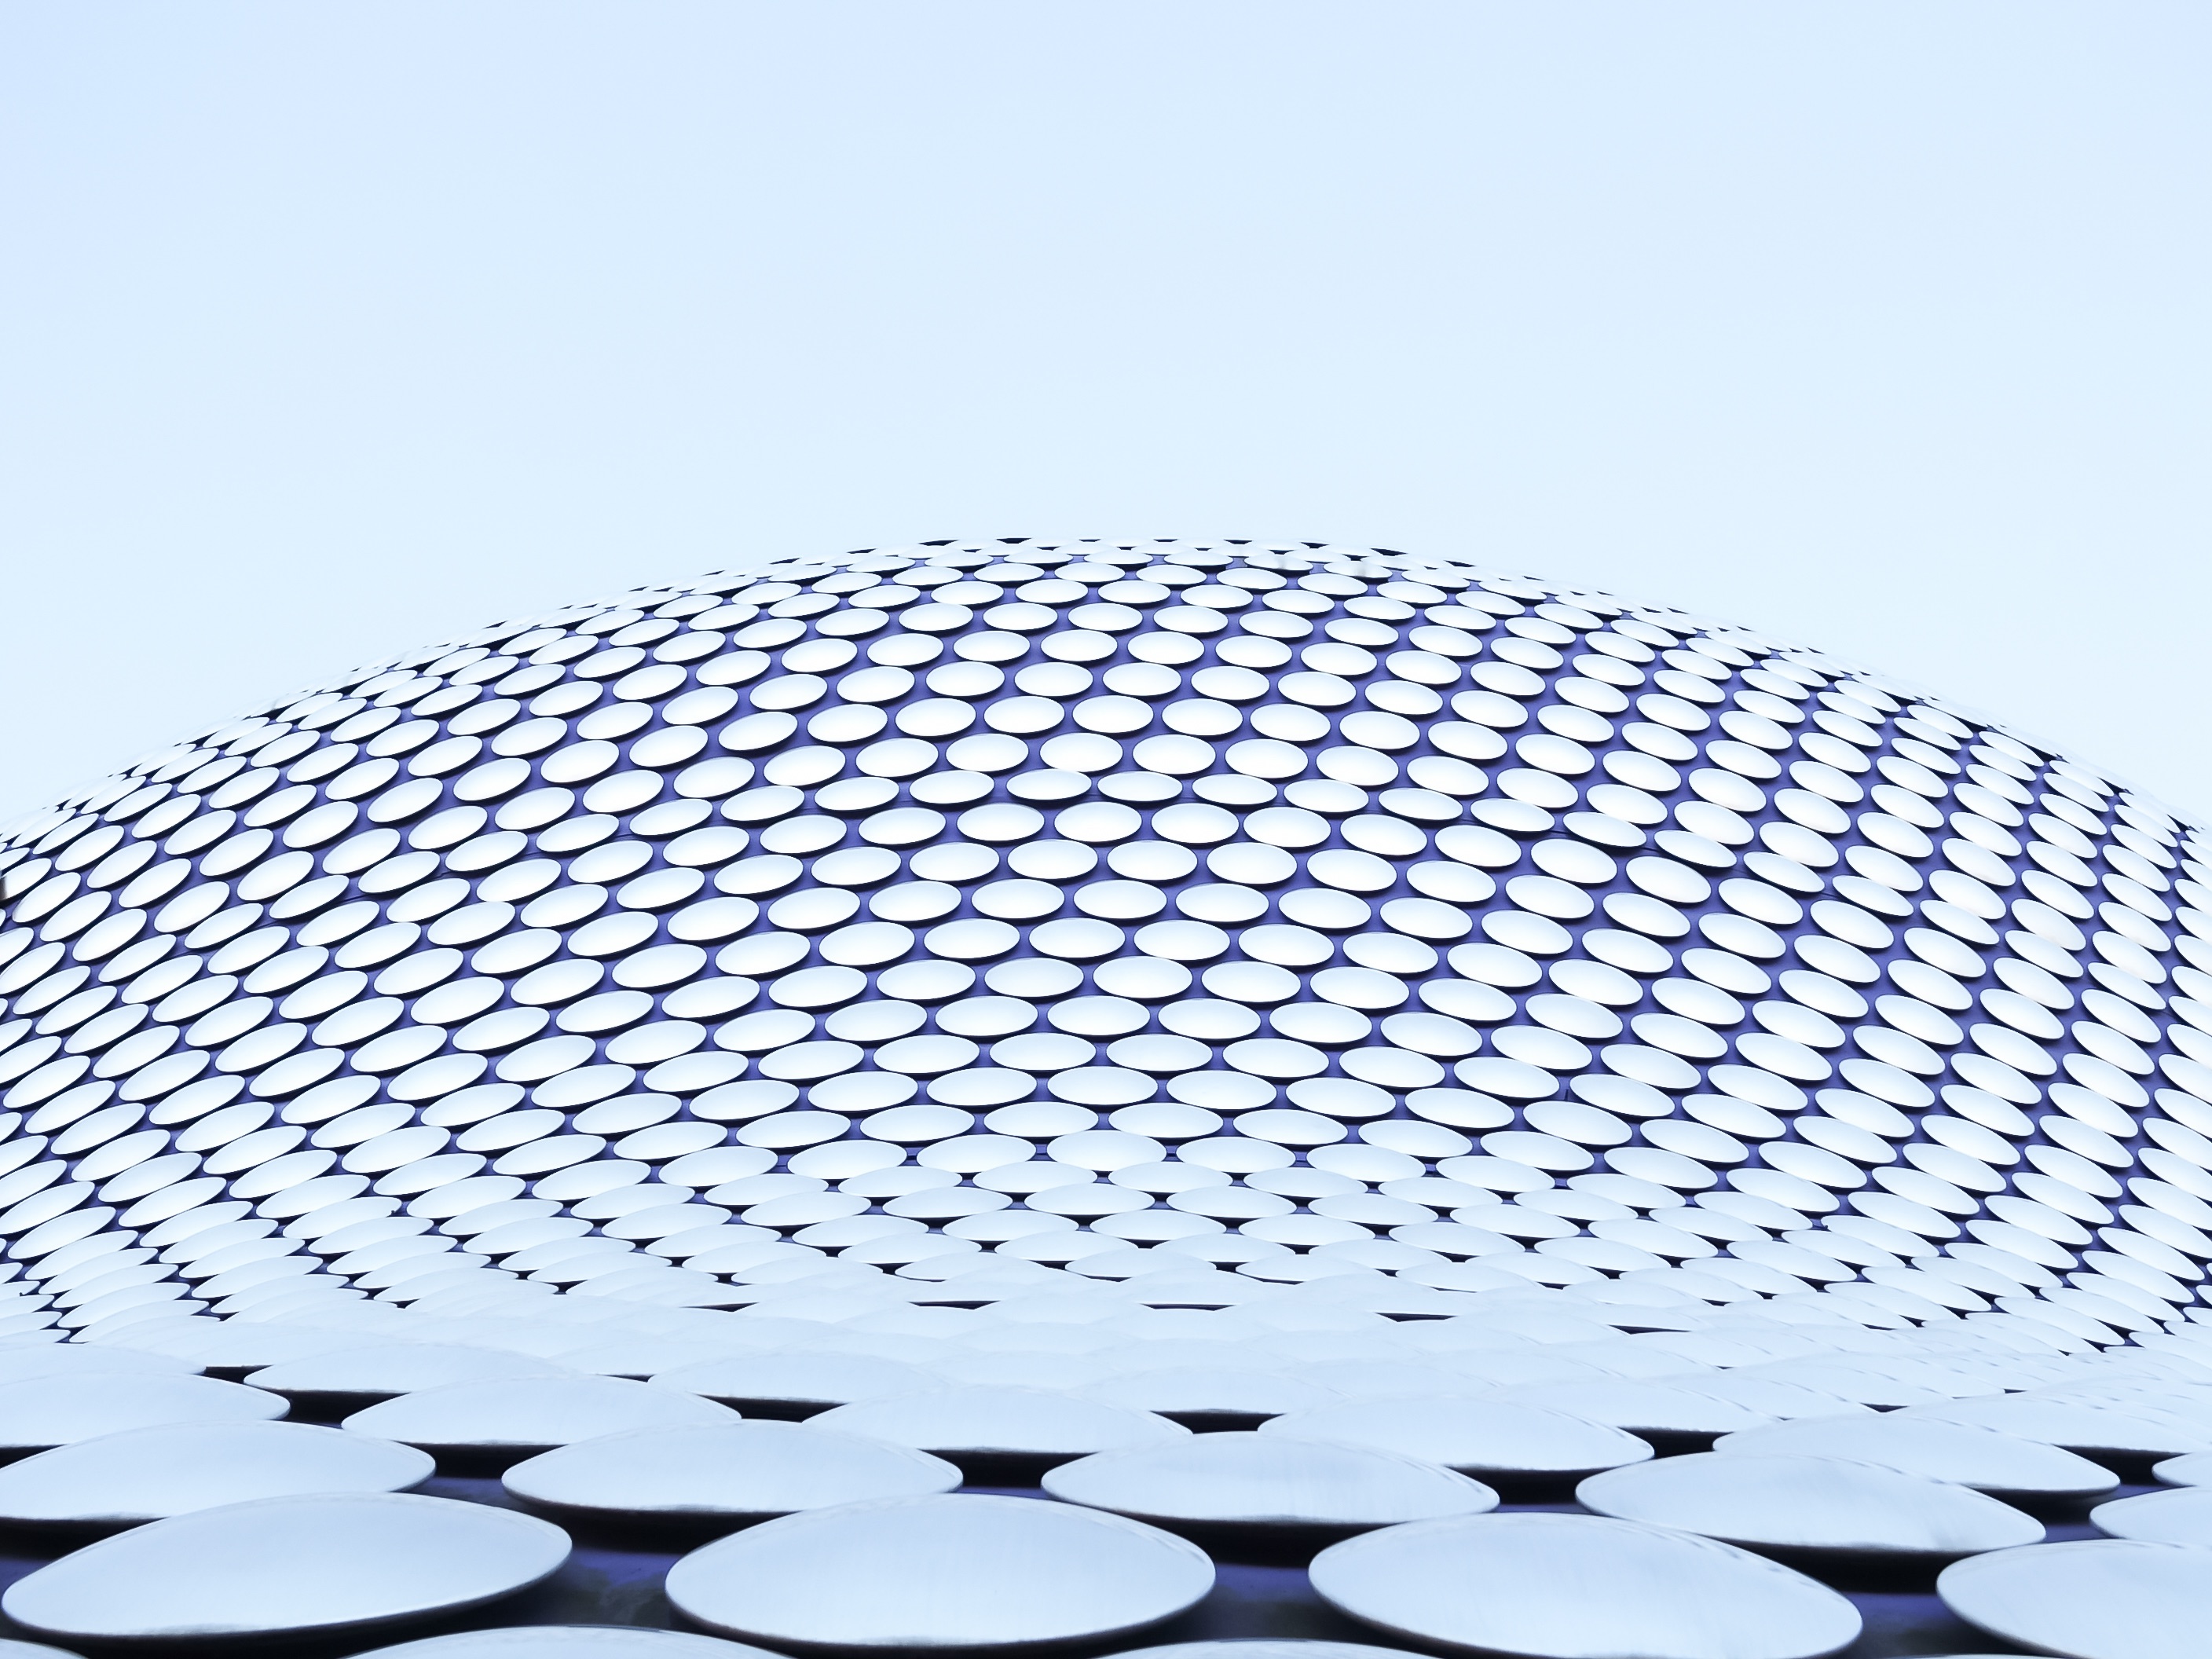
wing, structure, ceiling, line, stadium, circle, design, net, symmetry, dome, shape, daylighting, outdoor structure